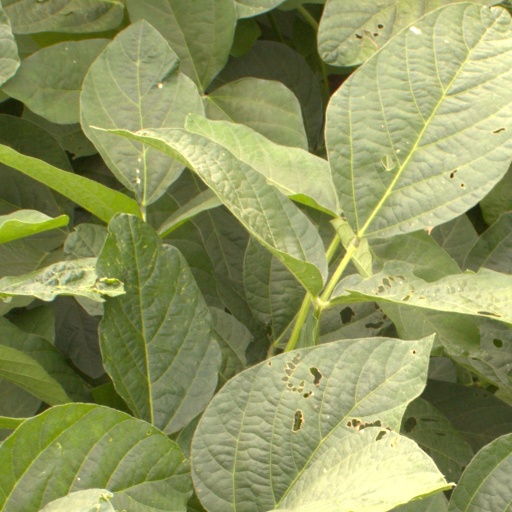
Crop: soybean